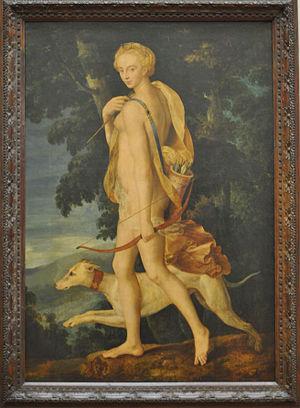
1550 est une année commune commençant un mercredi.